Florida State University

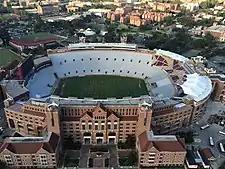
Aerial view - Doak Campbell Stadium (2017)

The university's colors are garnet and gold. Florida State University's marching band is the Marching Chiefs.